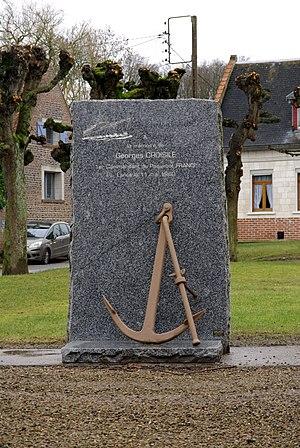
Monument en l'honneur du Commandant Georges Croisile
Beaumetz-lès-Loges est une commune française située dans le département du Pas-de-Calais en région Hauts-de-France.